Styaks Swamp

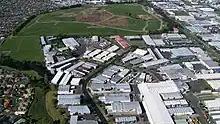
The former site of Styaks Swamp in East Tāmaki, which has since been developed as an industrial area

Styaks Swamp is one of the volcanoes in the Auckland volcanic field, found in the suburb of East Tāmaki.